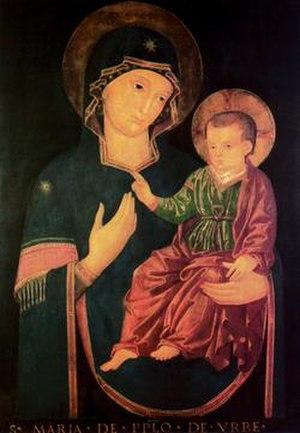
Le sanctuaire de la Consolata est une basilique construite au XVIIIᵉ siècle à Turin et confiés à la congrégation des Missionnaires de la Consolata.